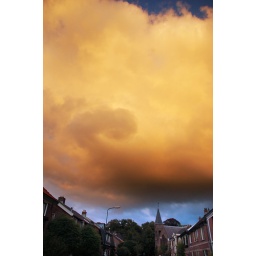
A big cloud above my house ...